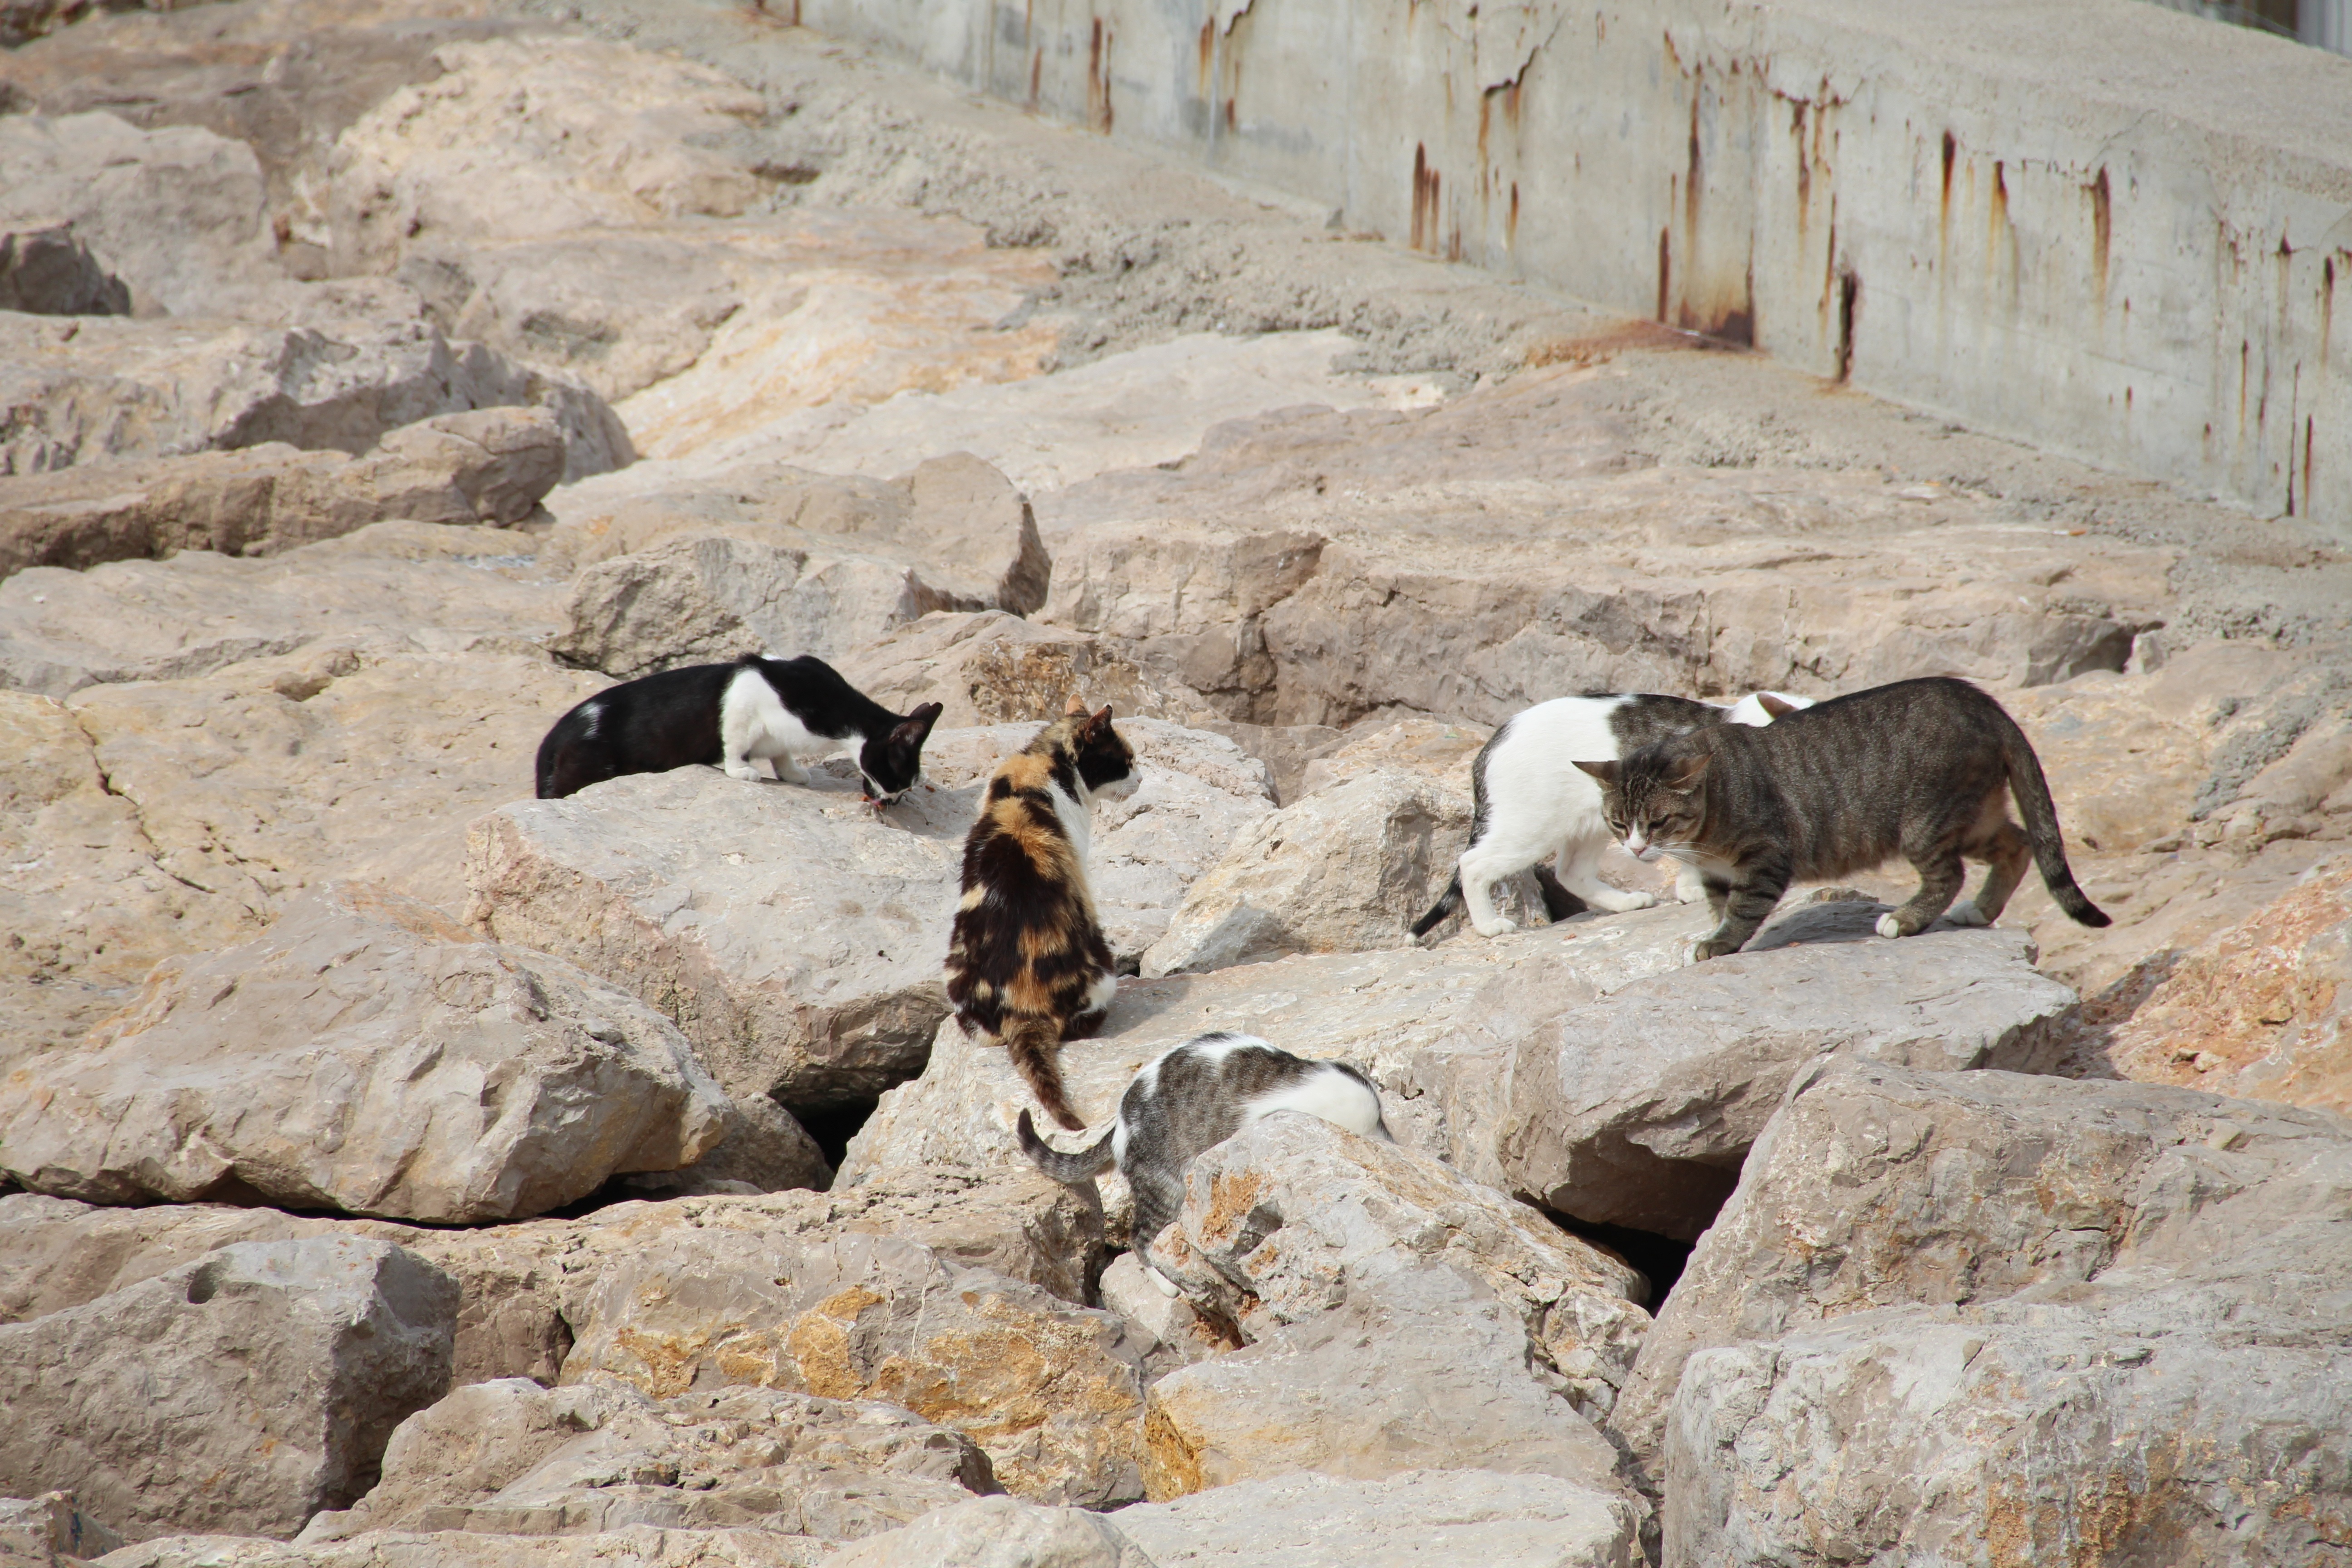
wildlife, zoo, cats, goats, breakwater, sitges, street dog